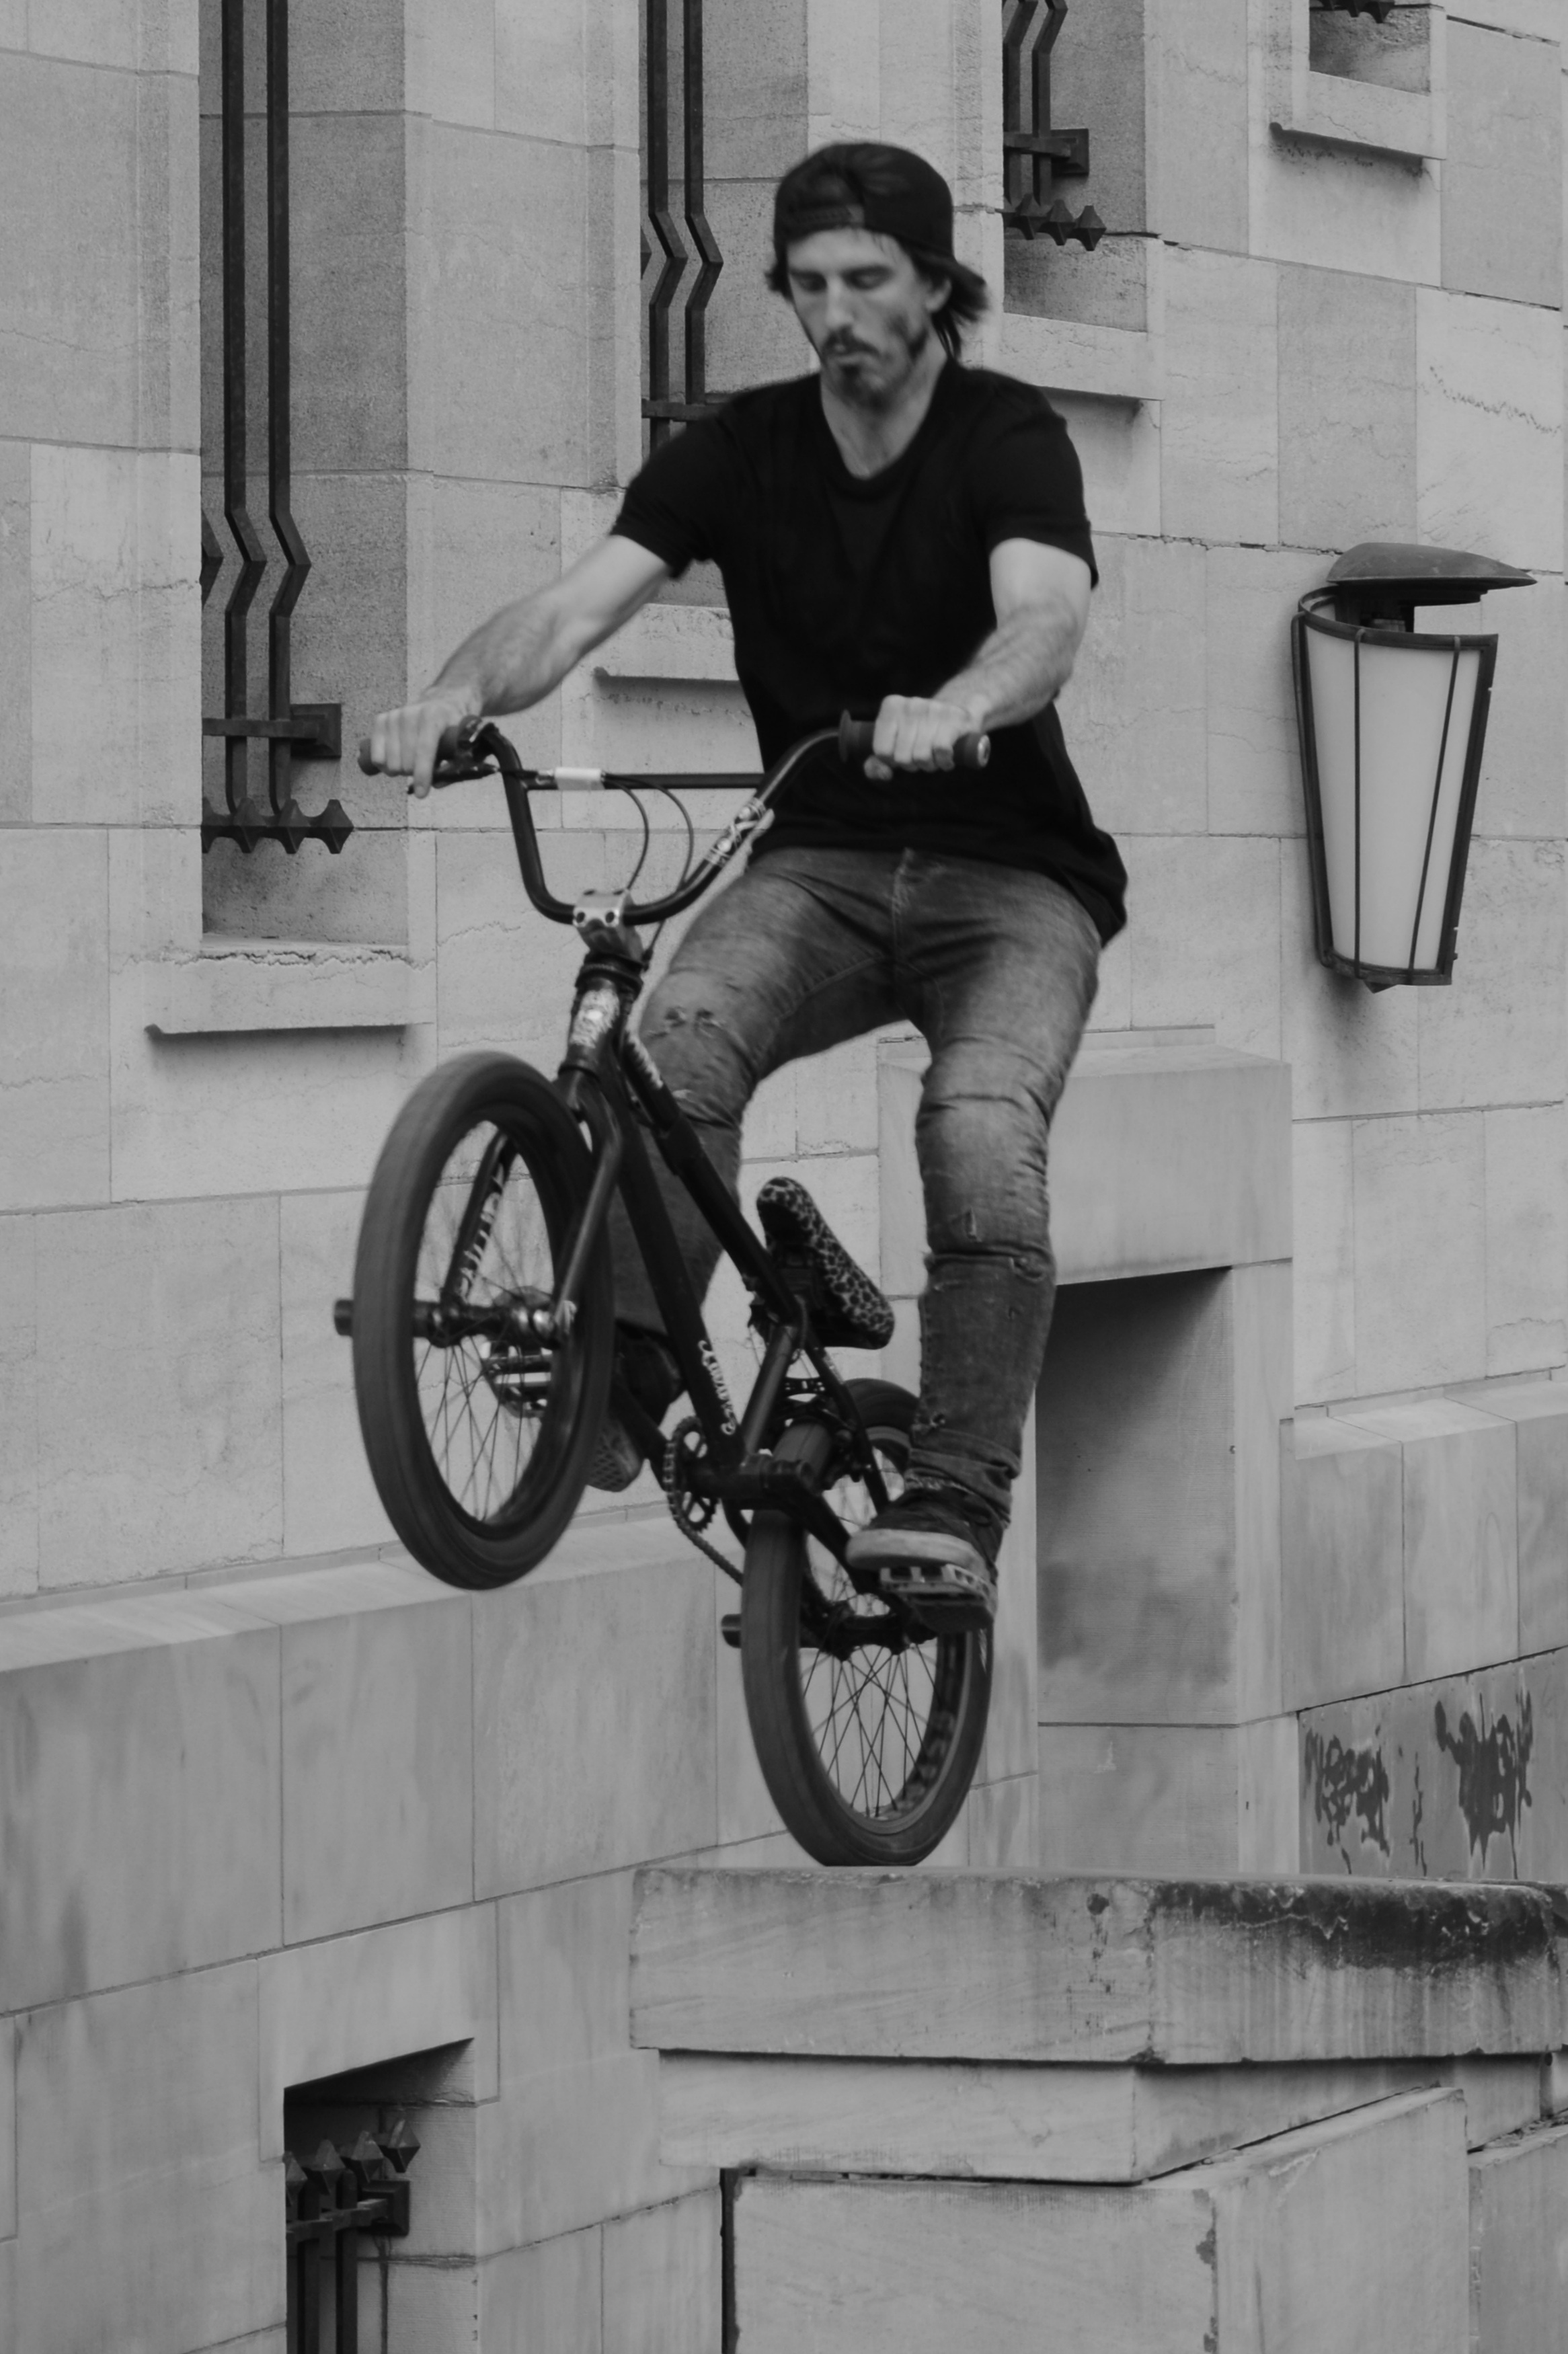
man, black and white, people, white, street, wheel, bicycle, jump, vehicle, black, monochrome, extreme sport, sports equipment, bmx, sports, spectacular, stunt, monochrome photography, cycle sport, bicycle motocross, bmx bike, freestyle bmx, flatland bmx